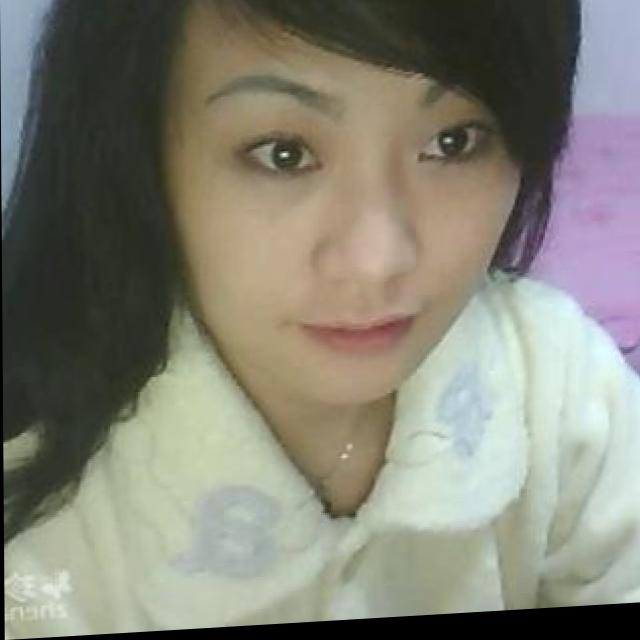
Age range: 21-44